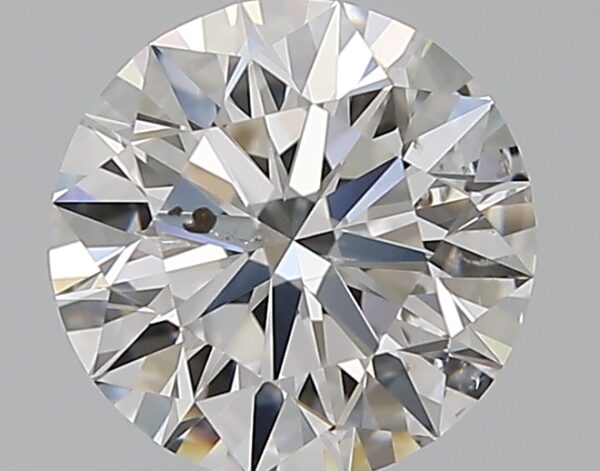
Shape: round
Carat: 1
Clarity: SI2
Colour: D
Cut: EX
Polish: EX
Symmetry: EX
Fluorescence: M
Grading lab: GIA
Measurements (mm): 6.41 x 6.44 x 3.95